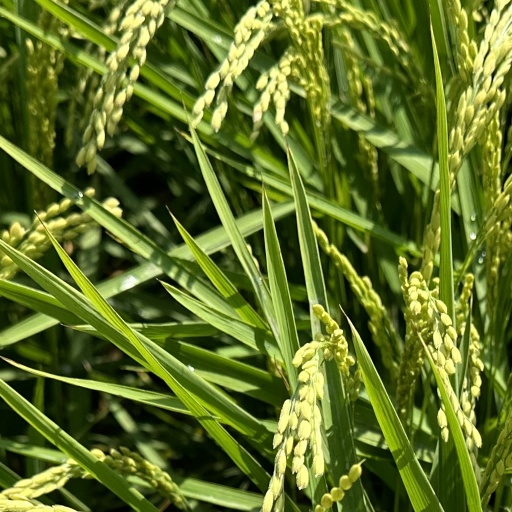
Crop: rice